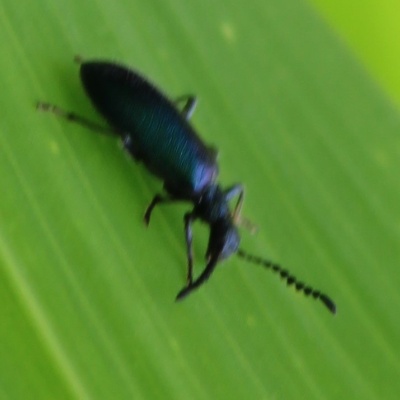
Crop: Maize
Condition: leaf beetle